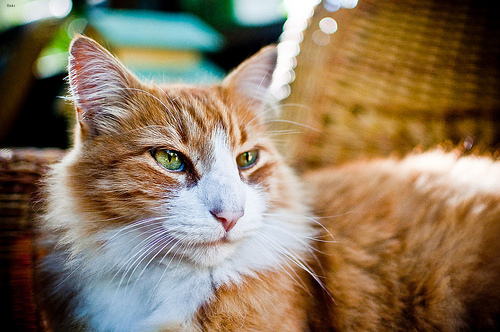
Animal: cat
Breed: maine_coon